Apolo Ohno

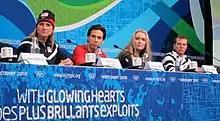
Closing ceremony press conference at the 2010 Winter Olympics featuring Angela Ruggiero, Ohno, Lindsey Vonn and Bill Demong

In preparation for the 2010 Winter Olympics, Ohno lost over from his weight at the 2002 Winter Games. He went down to a bodyframe and a 2.5% body fat percentage, enduring a 5-month 3-a-day training program combined with a strict nutritional program. As a result, he could lift double the weight he could before the training. With respect to his training regimen, Ohno said: "Come these Games, there's no one who's going to be fitter than me. There's just no way. Whether I can put it together on the ice or not and feel good, that's a different story. But I know, from a physical training standpoint, nobody's even close... I've never prepared like this in my life—for anything. I want to leave nothing on the table."